Dolphin Show

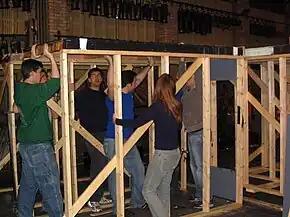
Striking the set of 2005's "How to Succeed in Business Without Really Trying"

The productions have been awarded Northwestern University's Center for Student Involvement's "Outstanding Theatrical Production", "Outstanding Producers", and "Outstanding Director" awards, as well as William Daniels Awards, including "Best Musical."